Nkhotakota Wildlife Reserve

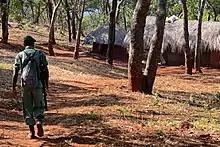
One of the park's guards in 2011

In 2017, African Parks received $65 million from the Wyss Foundation to support management efforts of Nkhotakota and other national parks, including Liwonde, Majete, and Rwanda's Akagera National Park, among others.